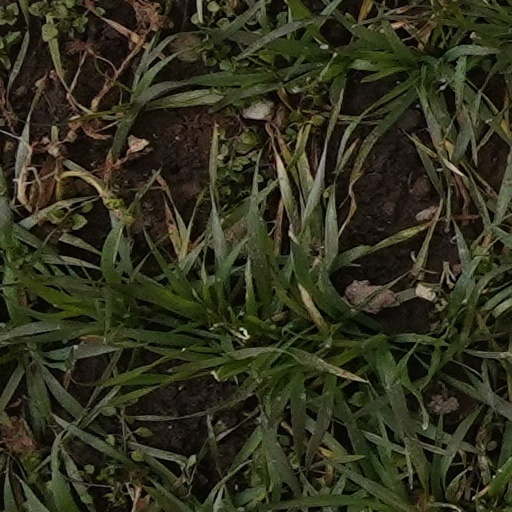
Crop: wheat